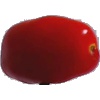
Label: Tomato 2